Immortals (Achaemenid Empire)

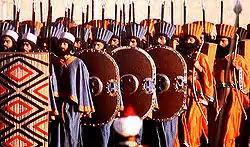
Modern interpretation of ceremonially dressed Immortals for the Celebration of the 2,500th Anniversary of the Founding of the Persian Empire, 1971

Herodotus describes the Immortals as heavy infantry led by the Persian military commander Hydarnes the Younger; they provided the professional corps of the Achaemenid army and numbered exactly 10,000 men. He stated that the unit's name stemmed from the fact that every dead, seriously wounded, or sick Immortal was immediately replaced with a new one, maintaining the corps as a cohesive entity with a constant strength.